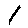
Label: 1